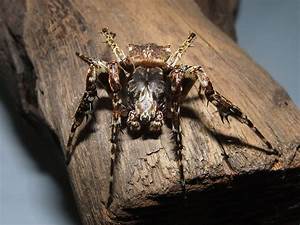
Label: spider